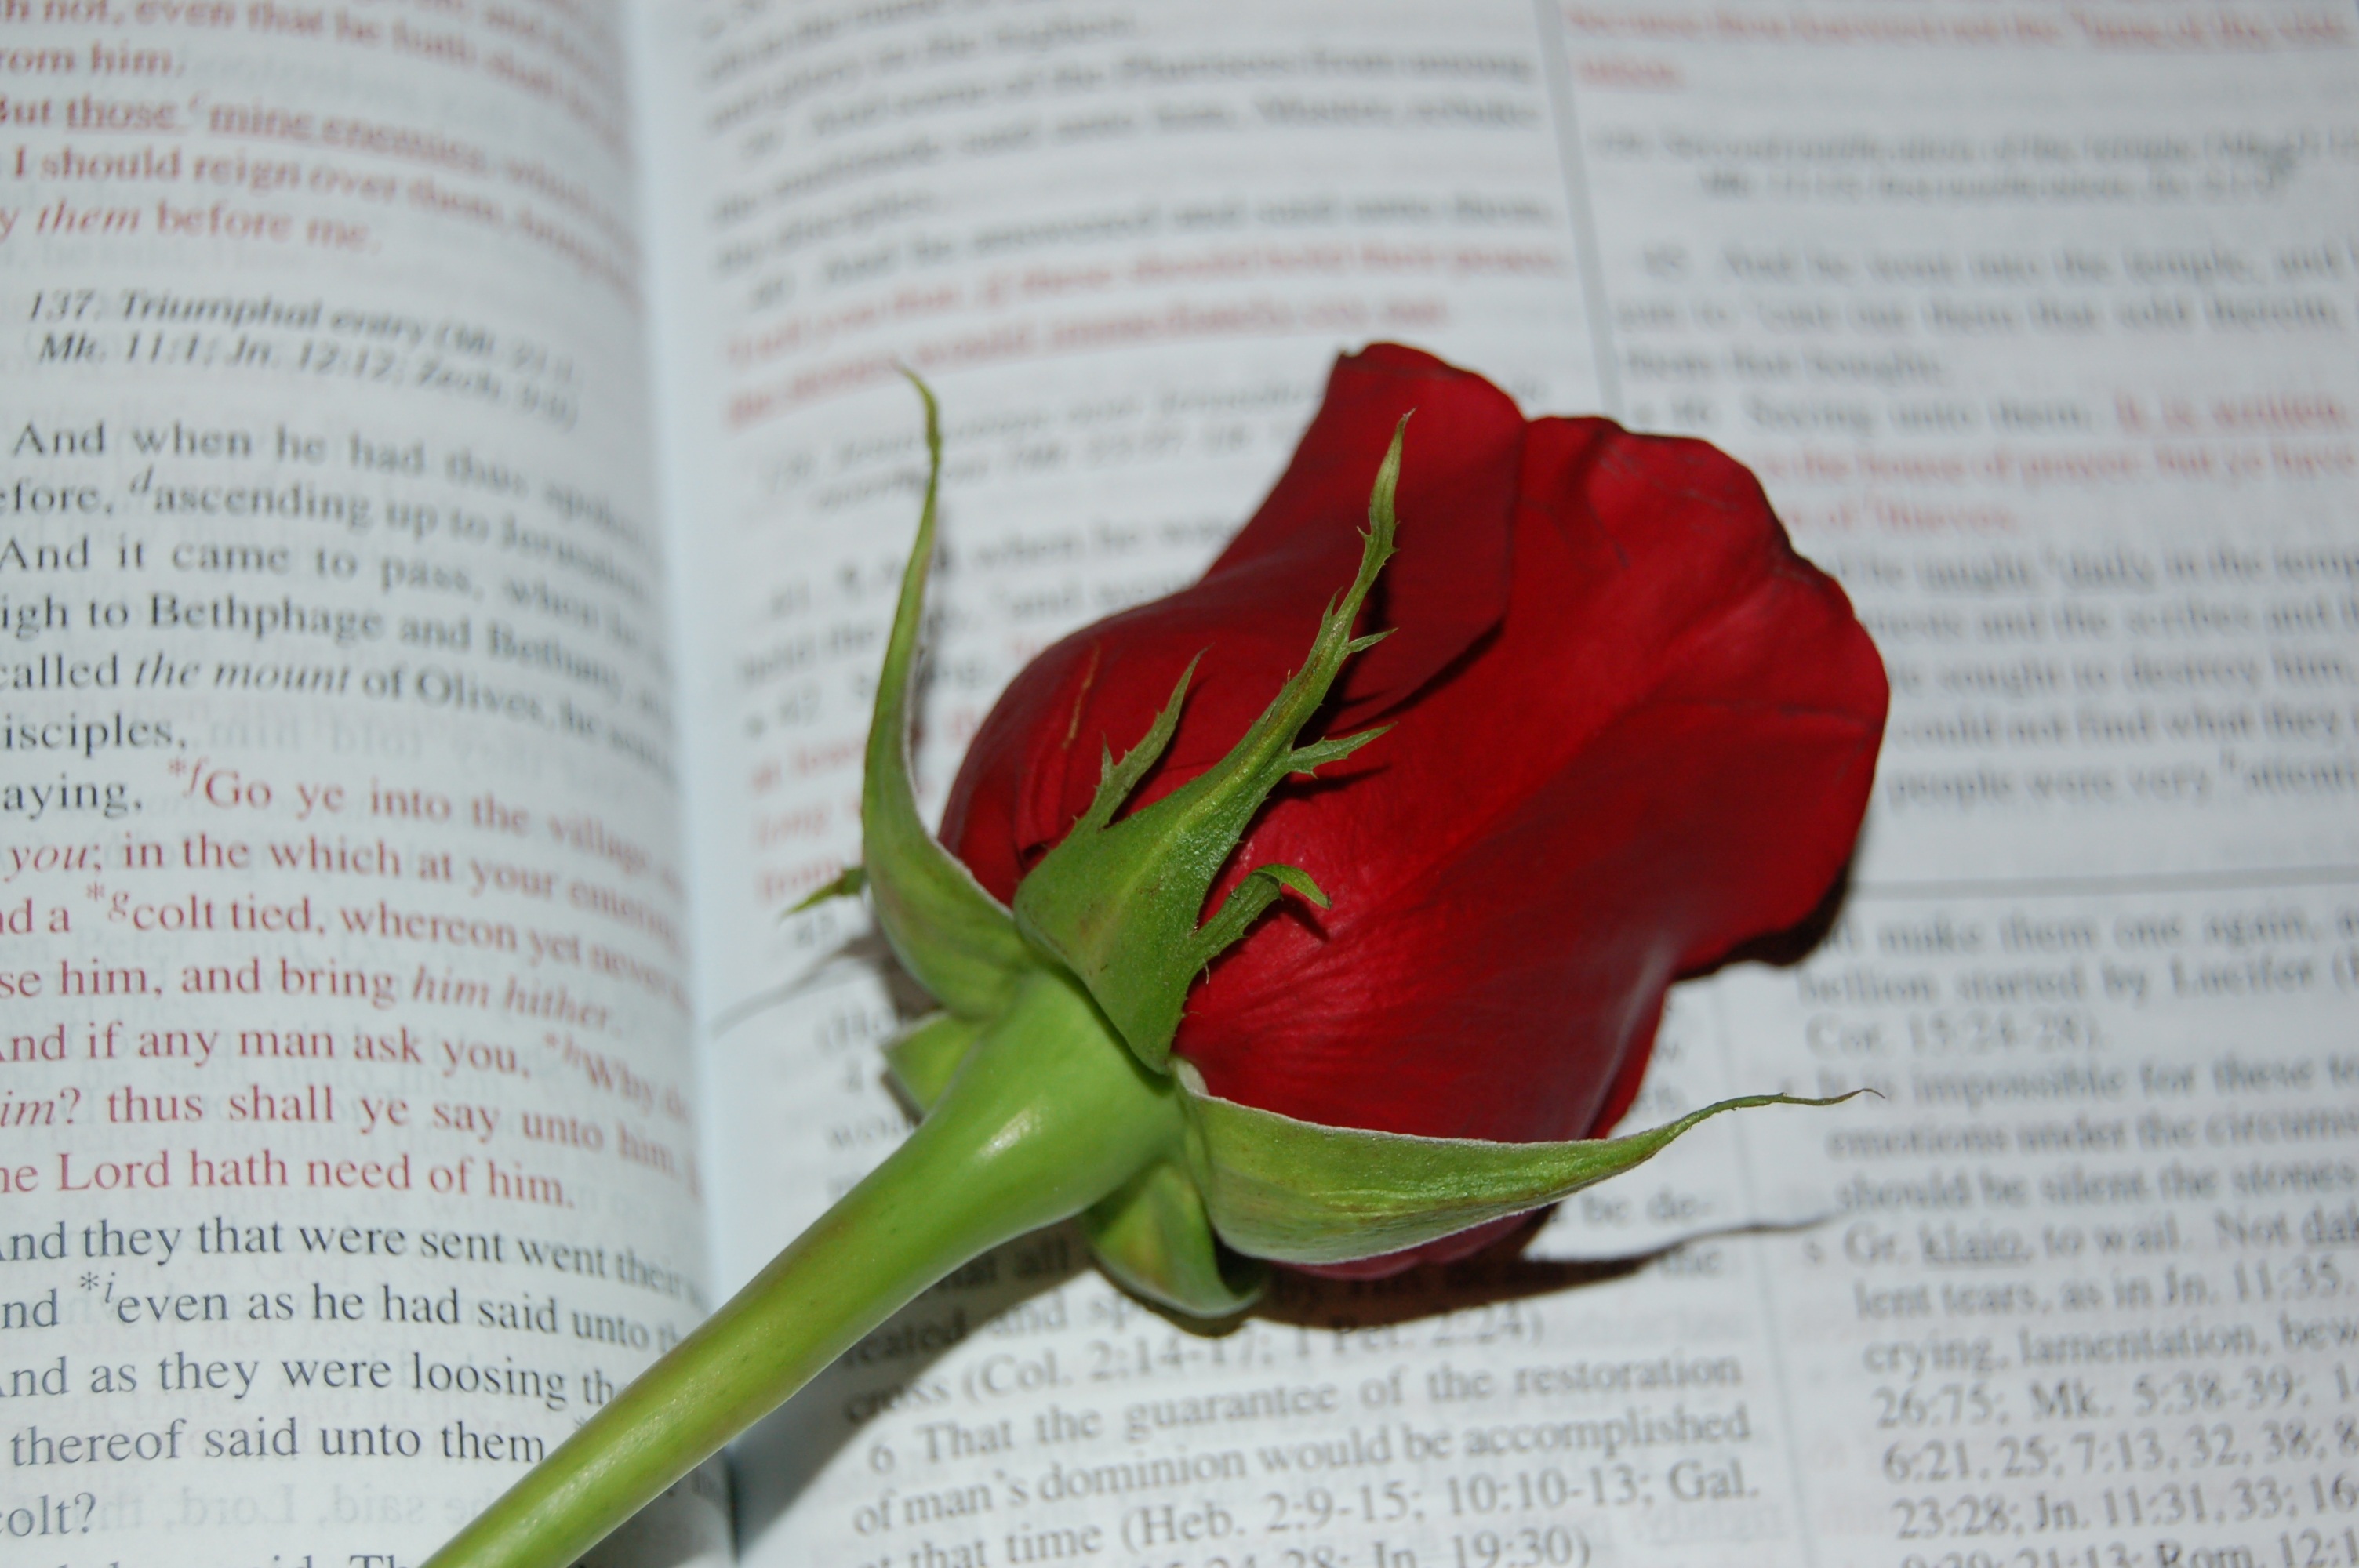
book, plant, flower, petal, rose, red, religion, flora, bible, scripture, words, christianity, organ, floristry, flowering plant, flower bouquet, floral design, land plant, flower arranging